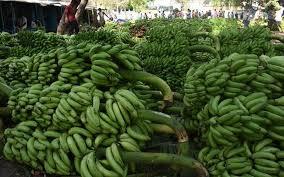
Kilimo kinachangia pakubwa katika uchumi wa nchi,kwa kutoa  chakula na ajira kwa wakulima wengi. Mazao kama ndizi,huwezesha familia kujiendesha na kuongeza kipato kupitia masoko ya ndani na nje ya nchi. Mfumo huu unaleta naendeleo ya kijamii.